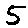
Label: 5